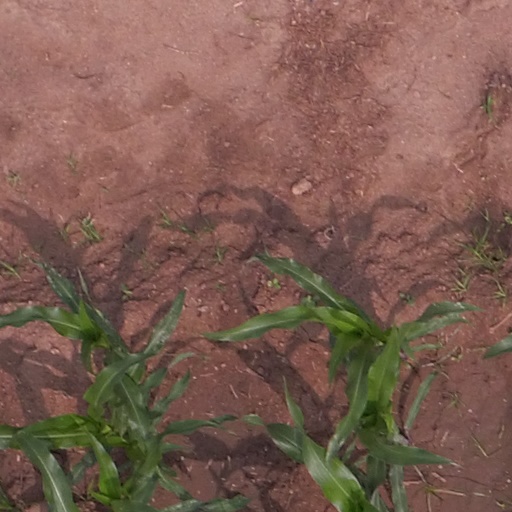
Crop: maize; corn